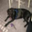
Label: dog